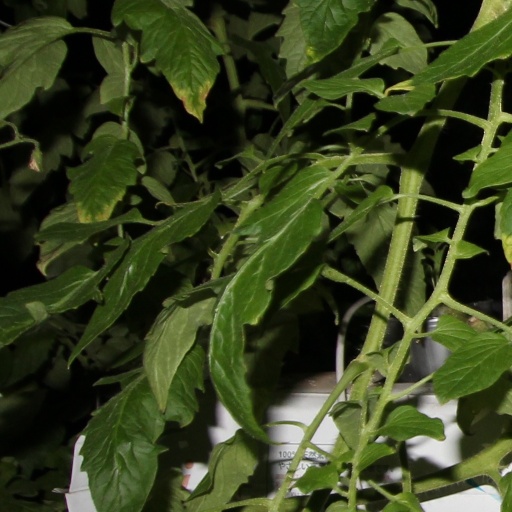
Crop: tomato